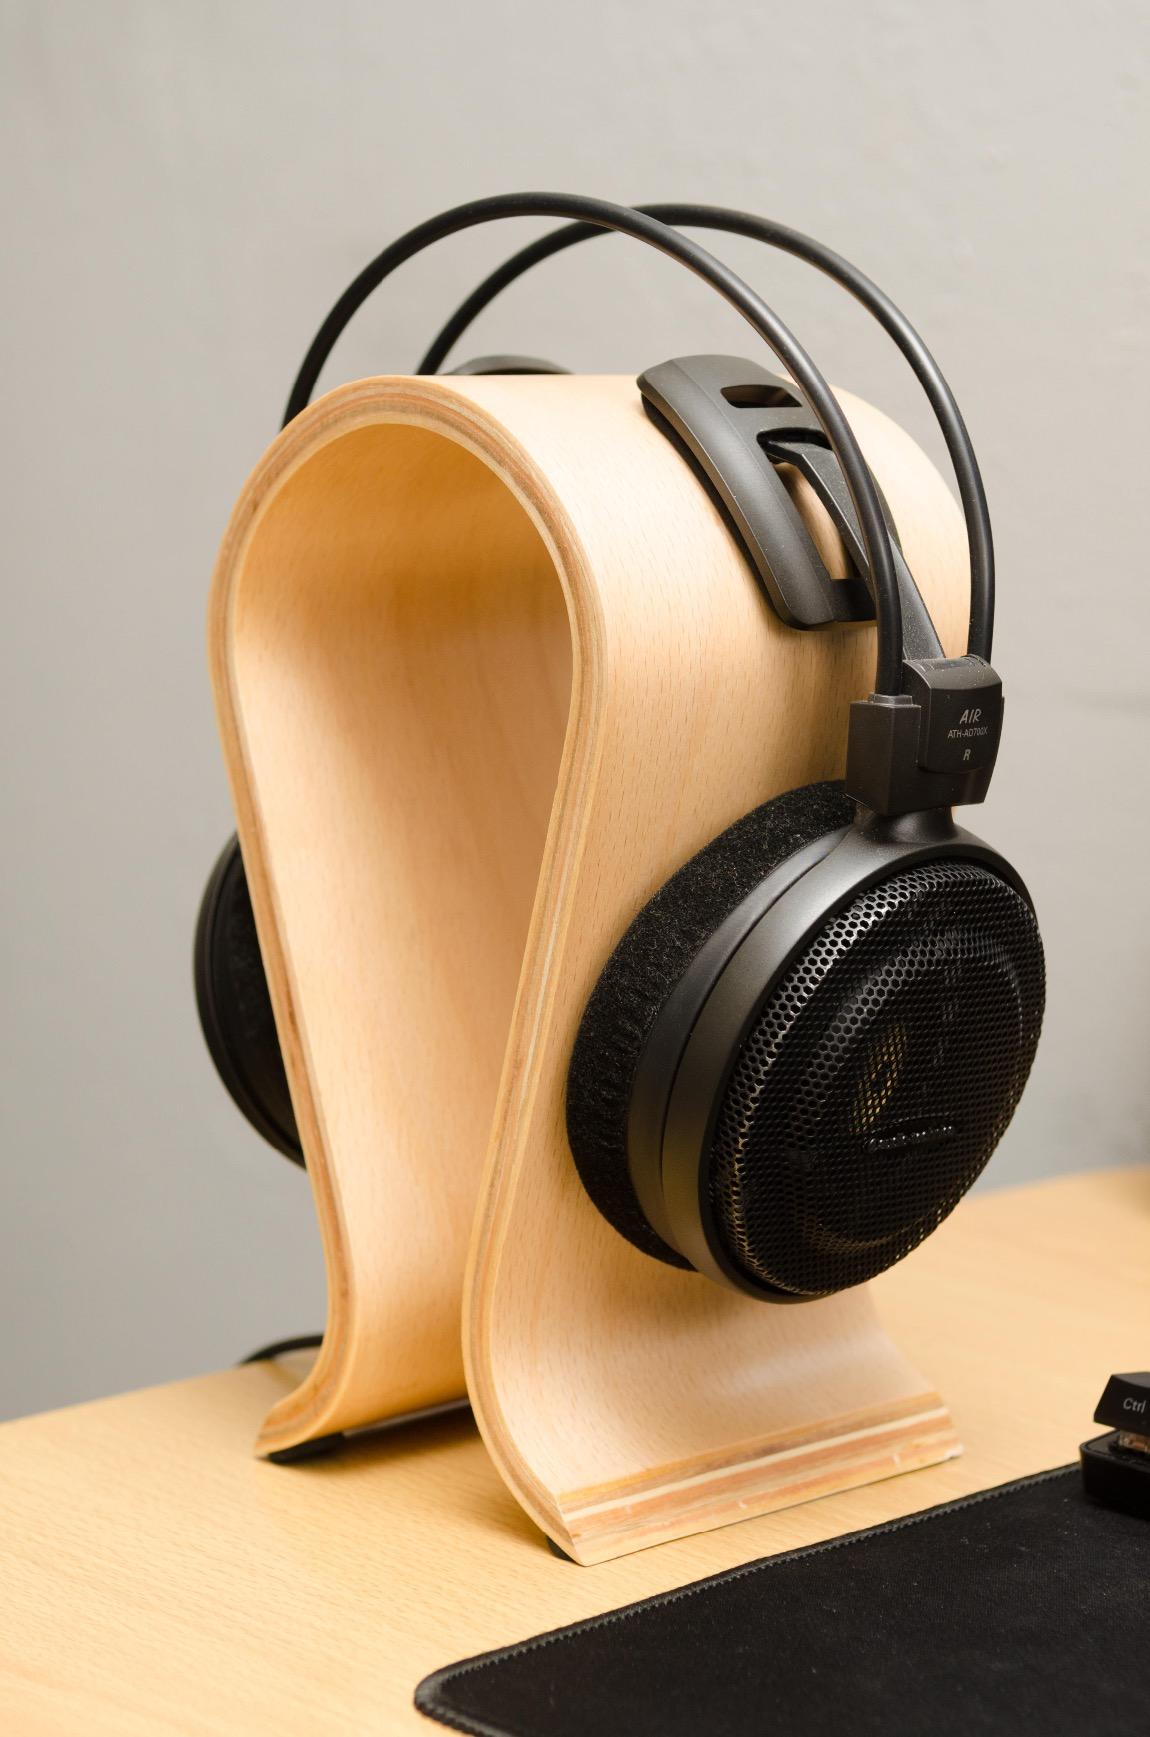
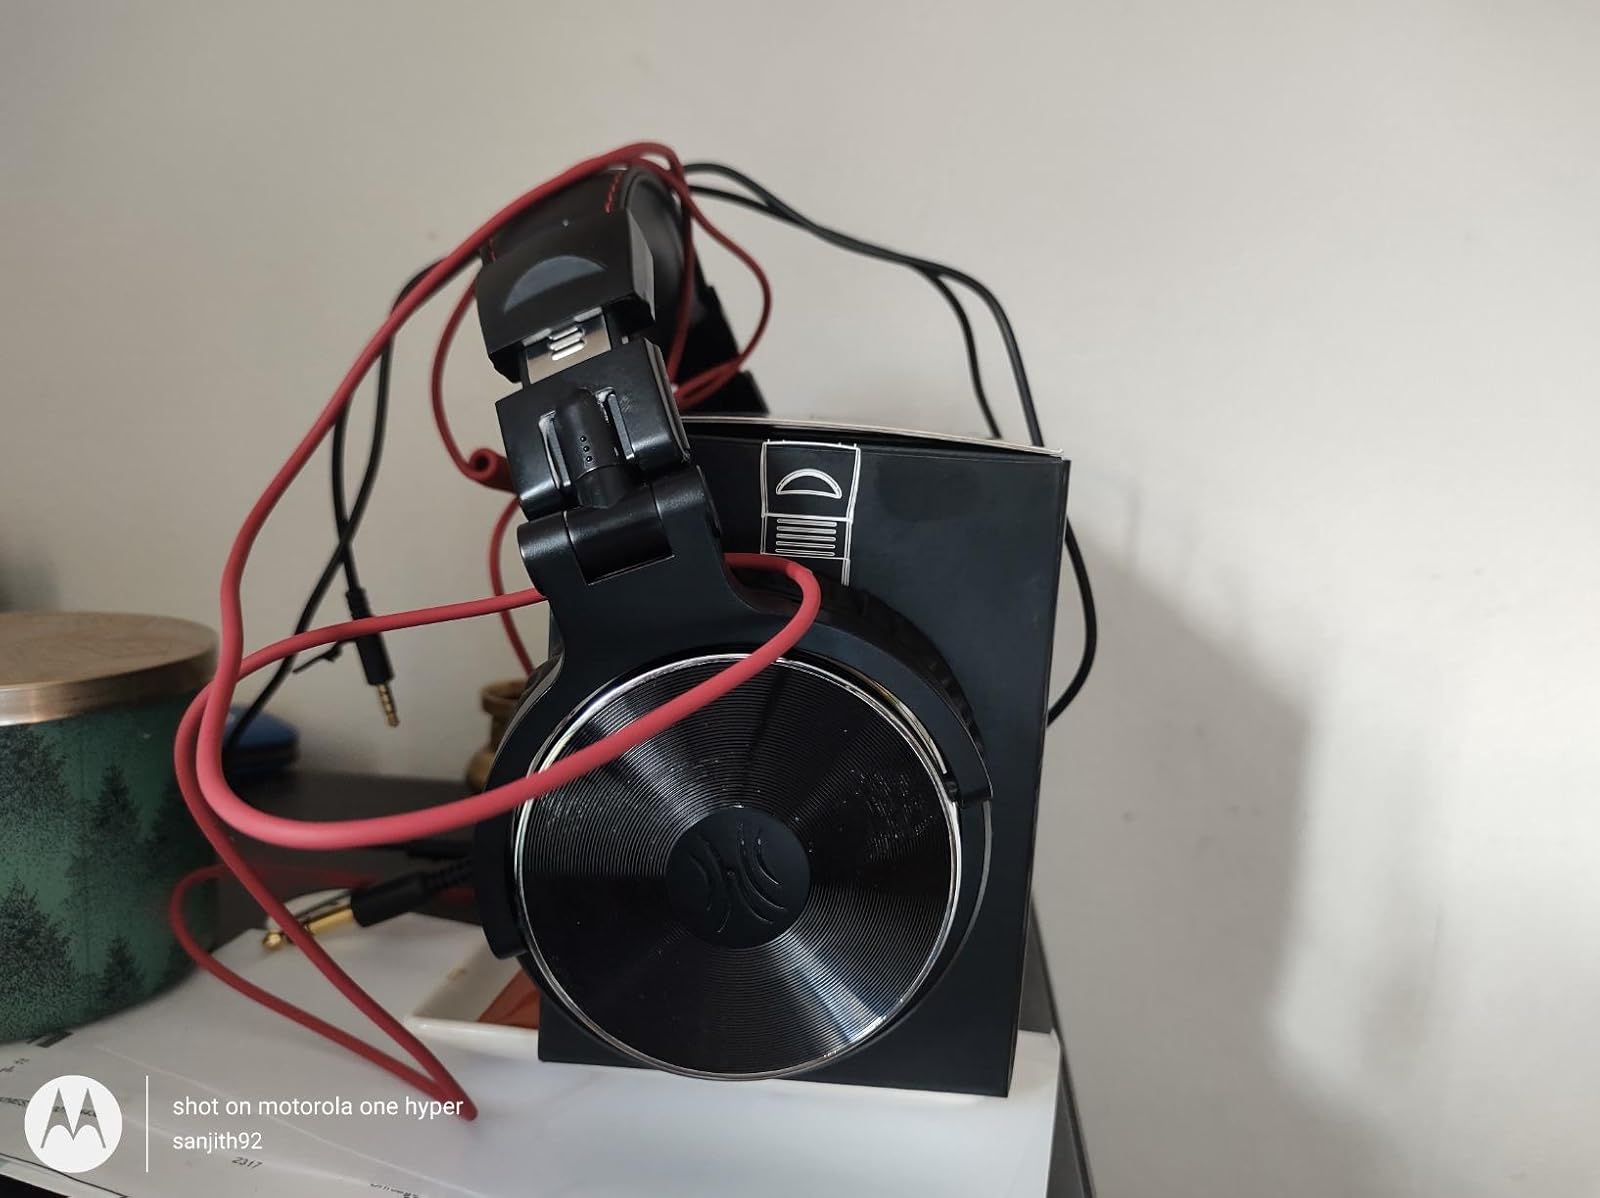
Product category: headphones
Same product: no